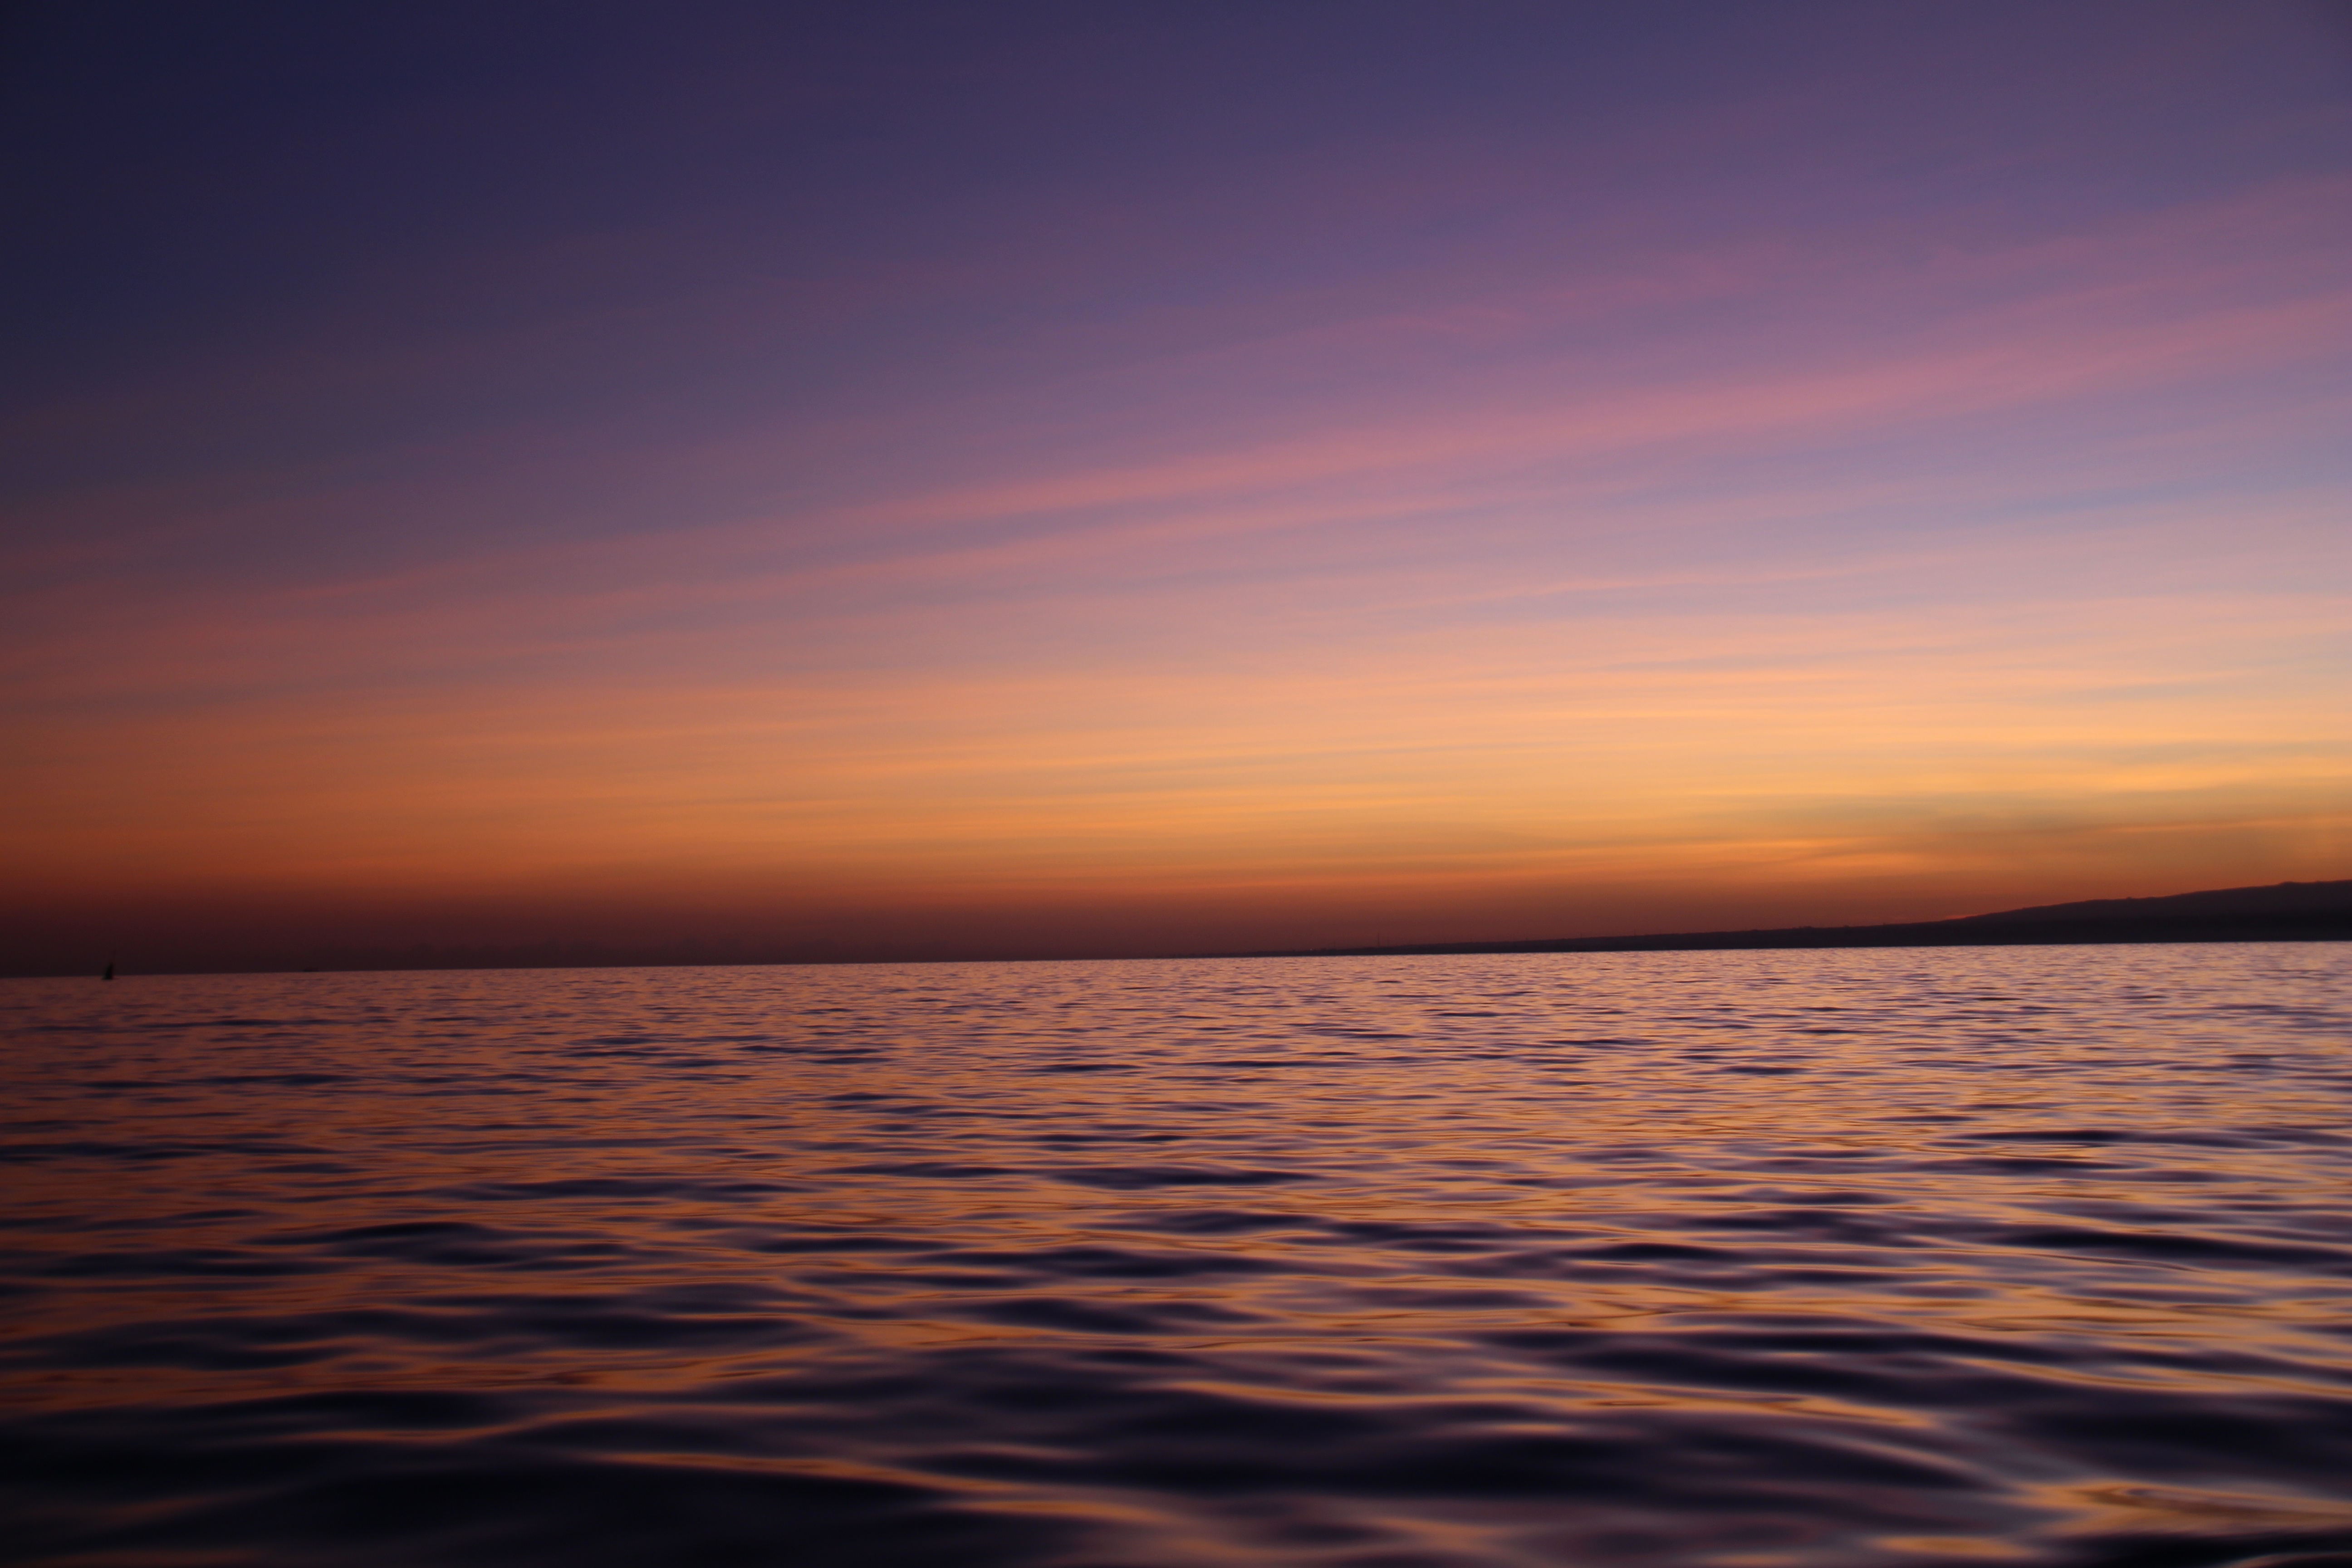
beach, landscape, sea, coast, water, ocean, horizon, light, cloud, sky, sun, sunrise, sunset, sunlight, air, morning, shore, wave, dawn, travel, dusk, evening, orange, reflection, heaven, holiday, asia, blue, body of water, brand, sun rise, colors, indonesia, bali, afterglow, orange sky, far journeys, wind wave